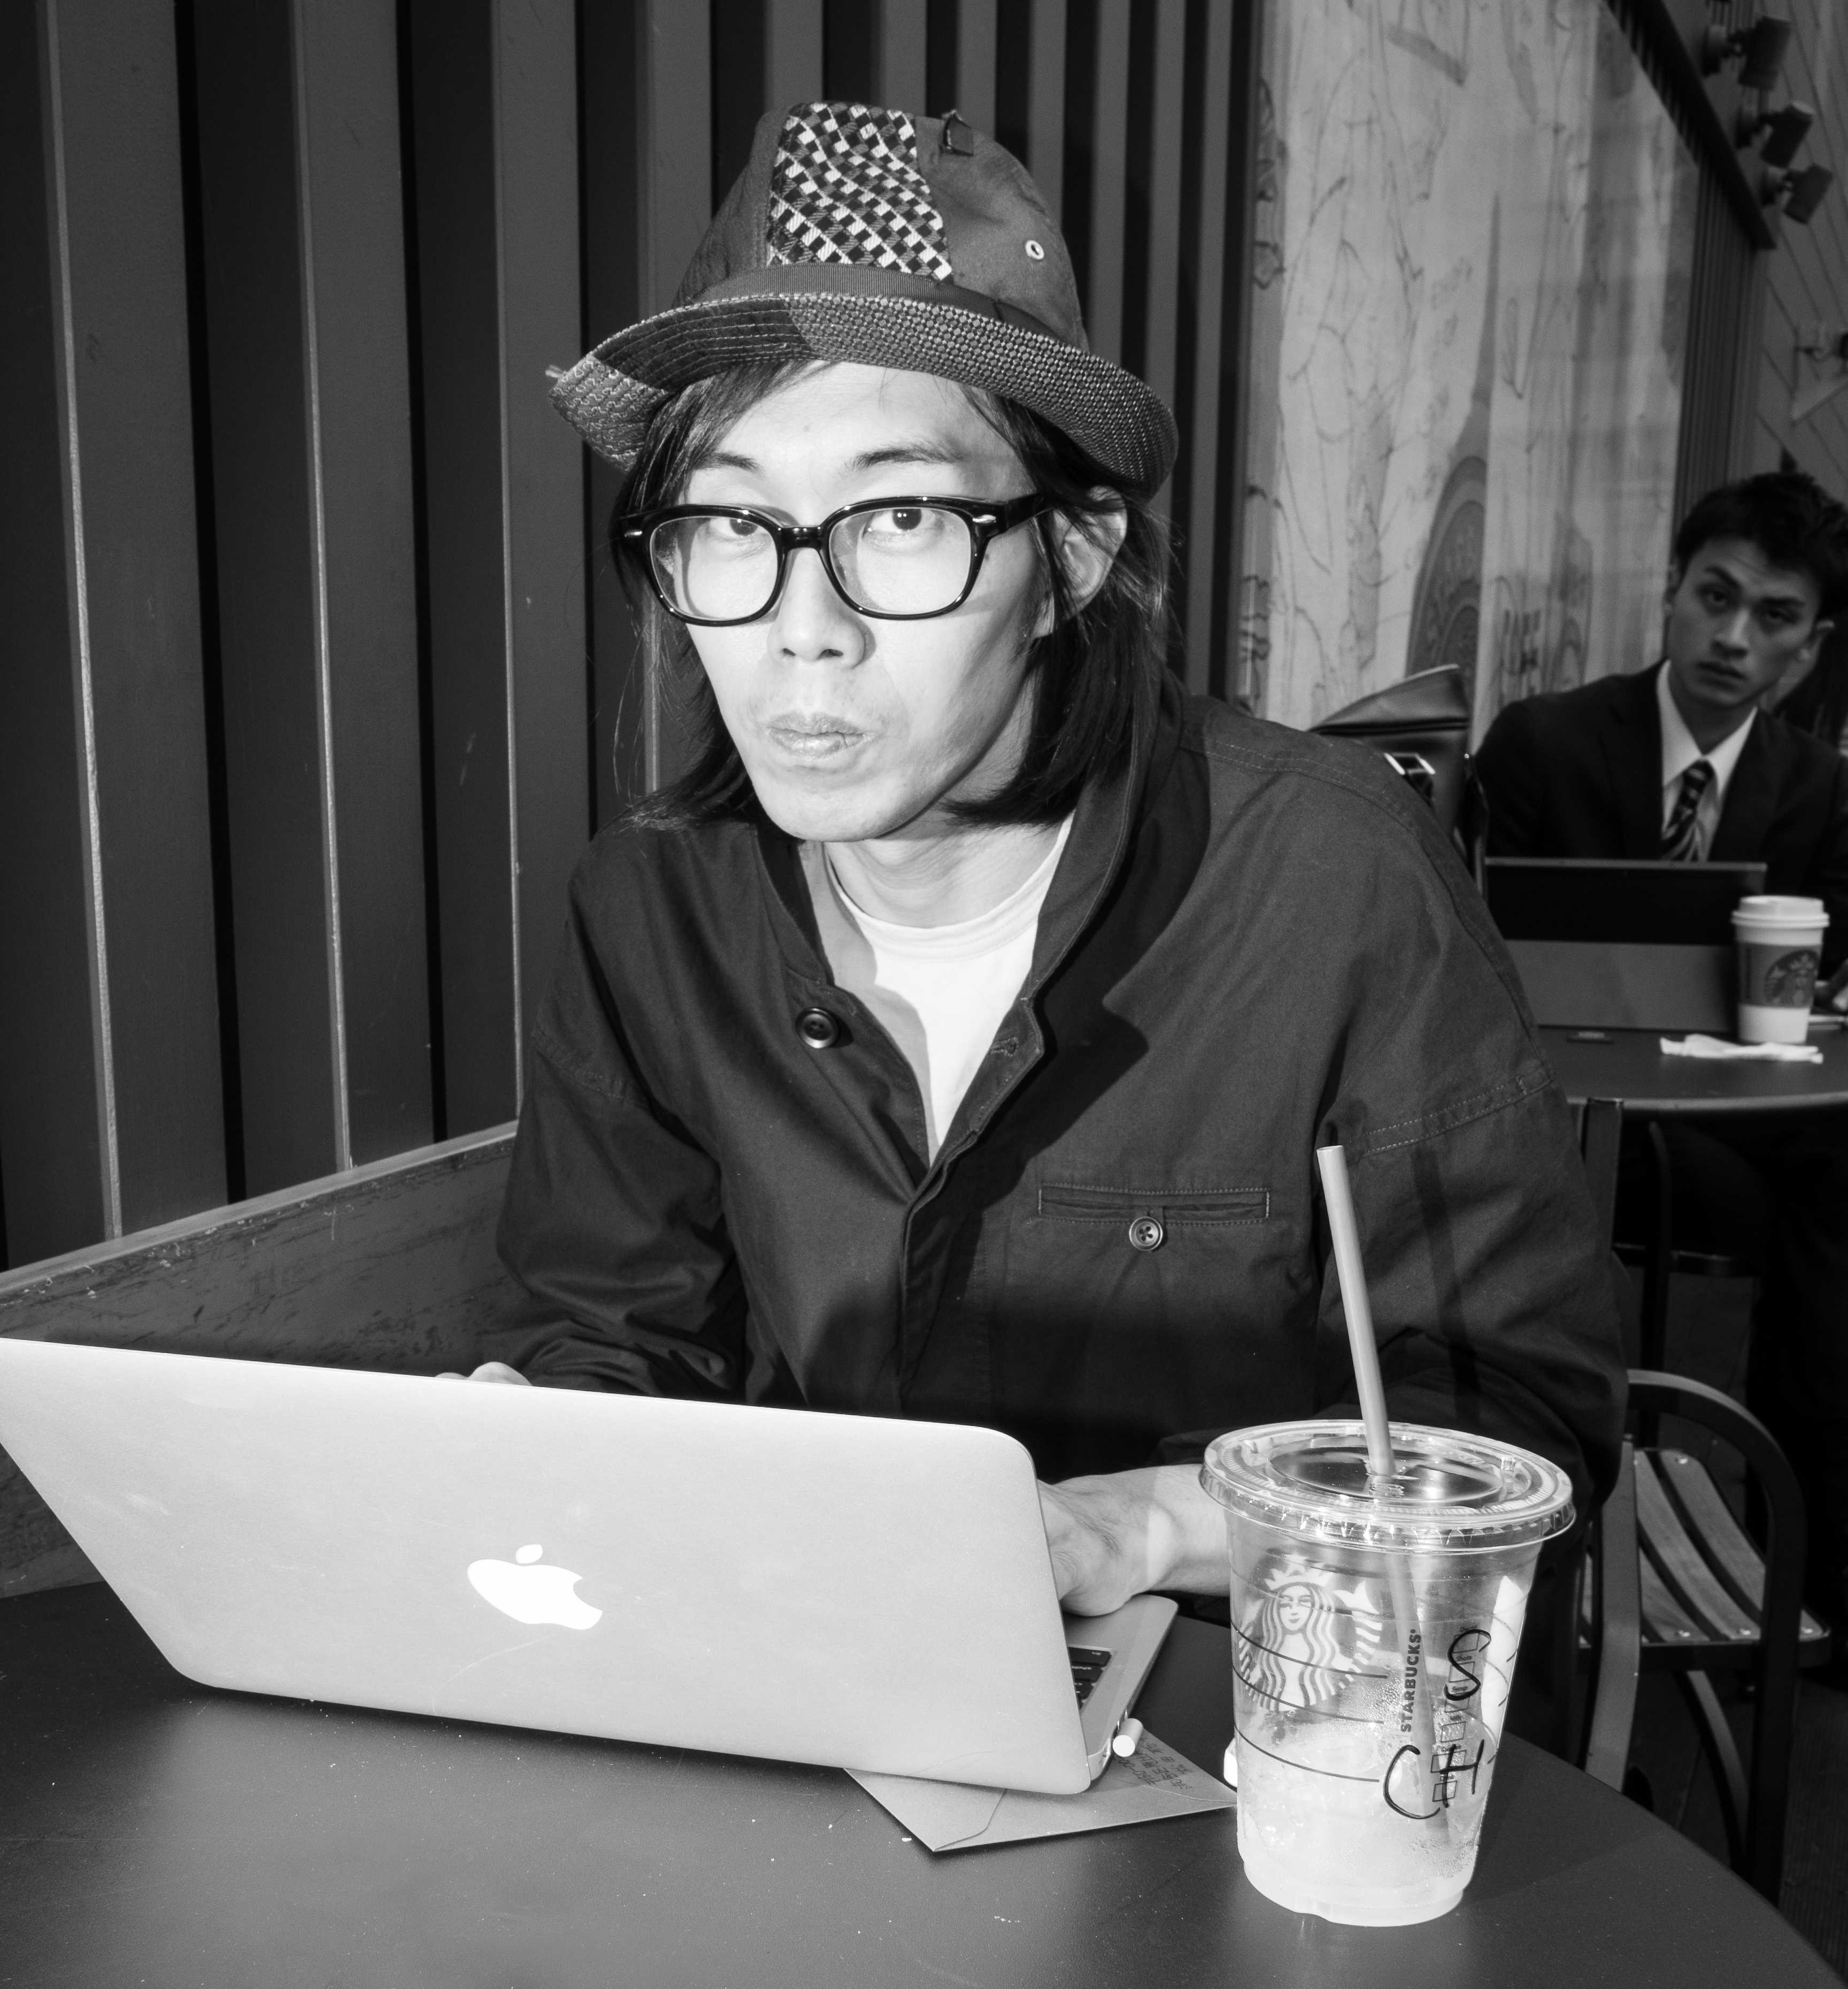
black and white, white, street, photography, portrait, black, monochrome, streetphotography, flickr, thomas, glasses, olympus, photograph, omd, fuji, leica, monochrom, leuthard, hcb, thomasleuthard, monochrome photography, vision care